STOVL

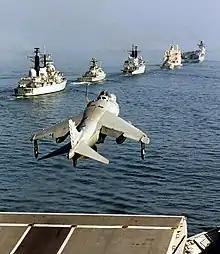
A Sea Harrier launches from the flight deck of HMS "Illustrious" in 2001

A short take-off and vertical landing aircraft (STOVL aircraft) is a fixed-wing aircraft that is able to take off from a short runway (or take off vertically if it does not have a heavy payload) and land vertically (i.e. with no runway). The formal NATO definition (since 1991) is: